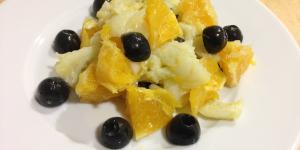
remojon granadino